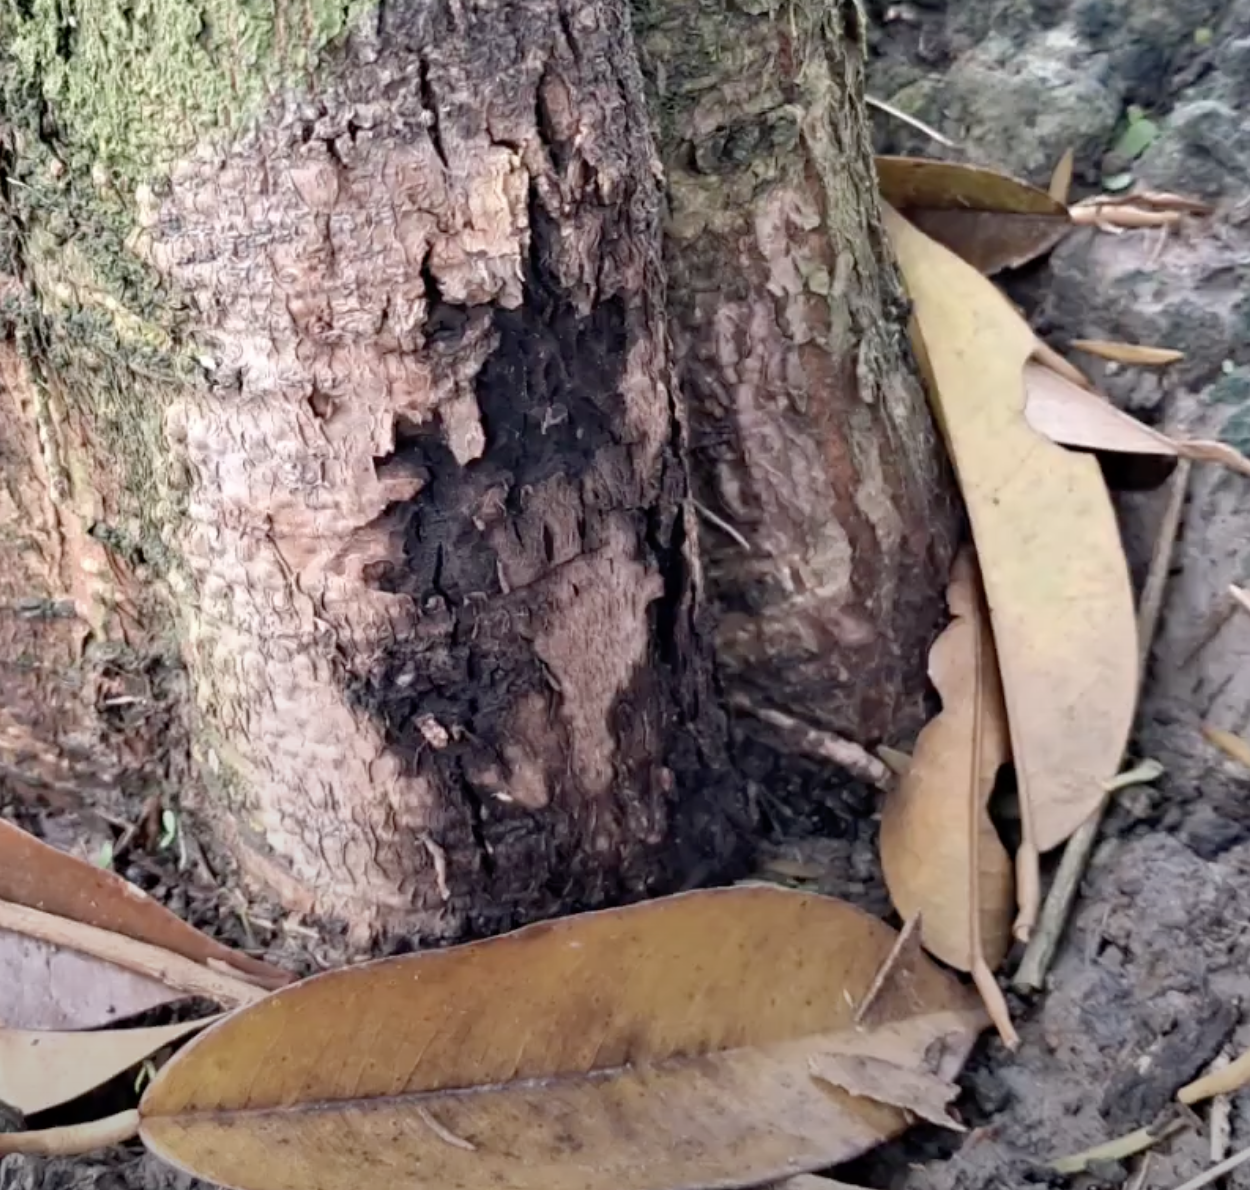
Label: stem_cracking_ gummosis